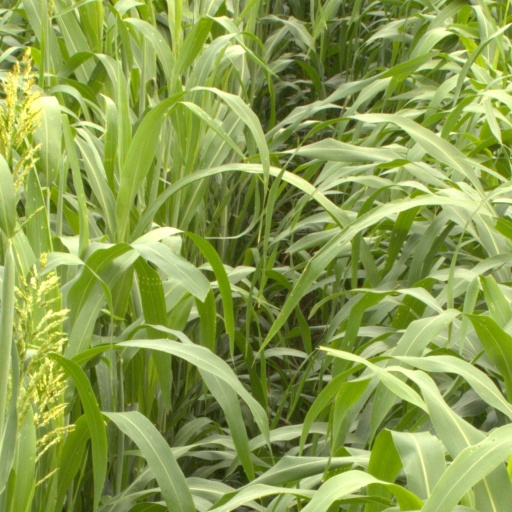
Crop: sorghum